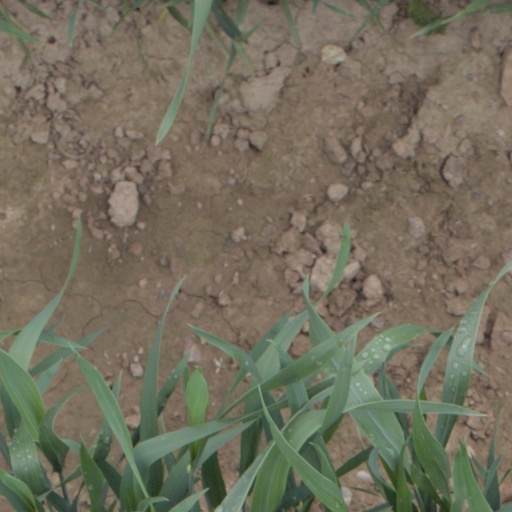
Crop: wheat